Victoria Ocampo

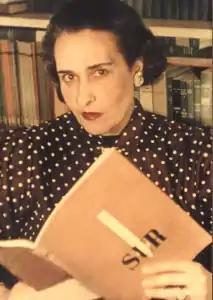
Ocampo in 1931

Ramona Victoria Epifanía Rufina Ocampo (7 April 1890 – 27 January 1979) was an Argentine writer and intellectual. Best known as an advocate for others and as publisher of the literary magazine "Sur", she was also a writer and critic in her own right and one of the most prominent South American women of her time. Her sister was Silvina Ocampo, also a writer. She was nominated for the Nobel Prize in Literature on 1970 and 1974.